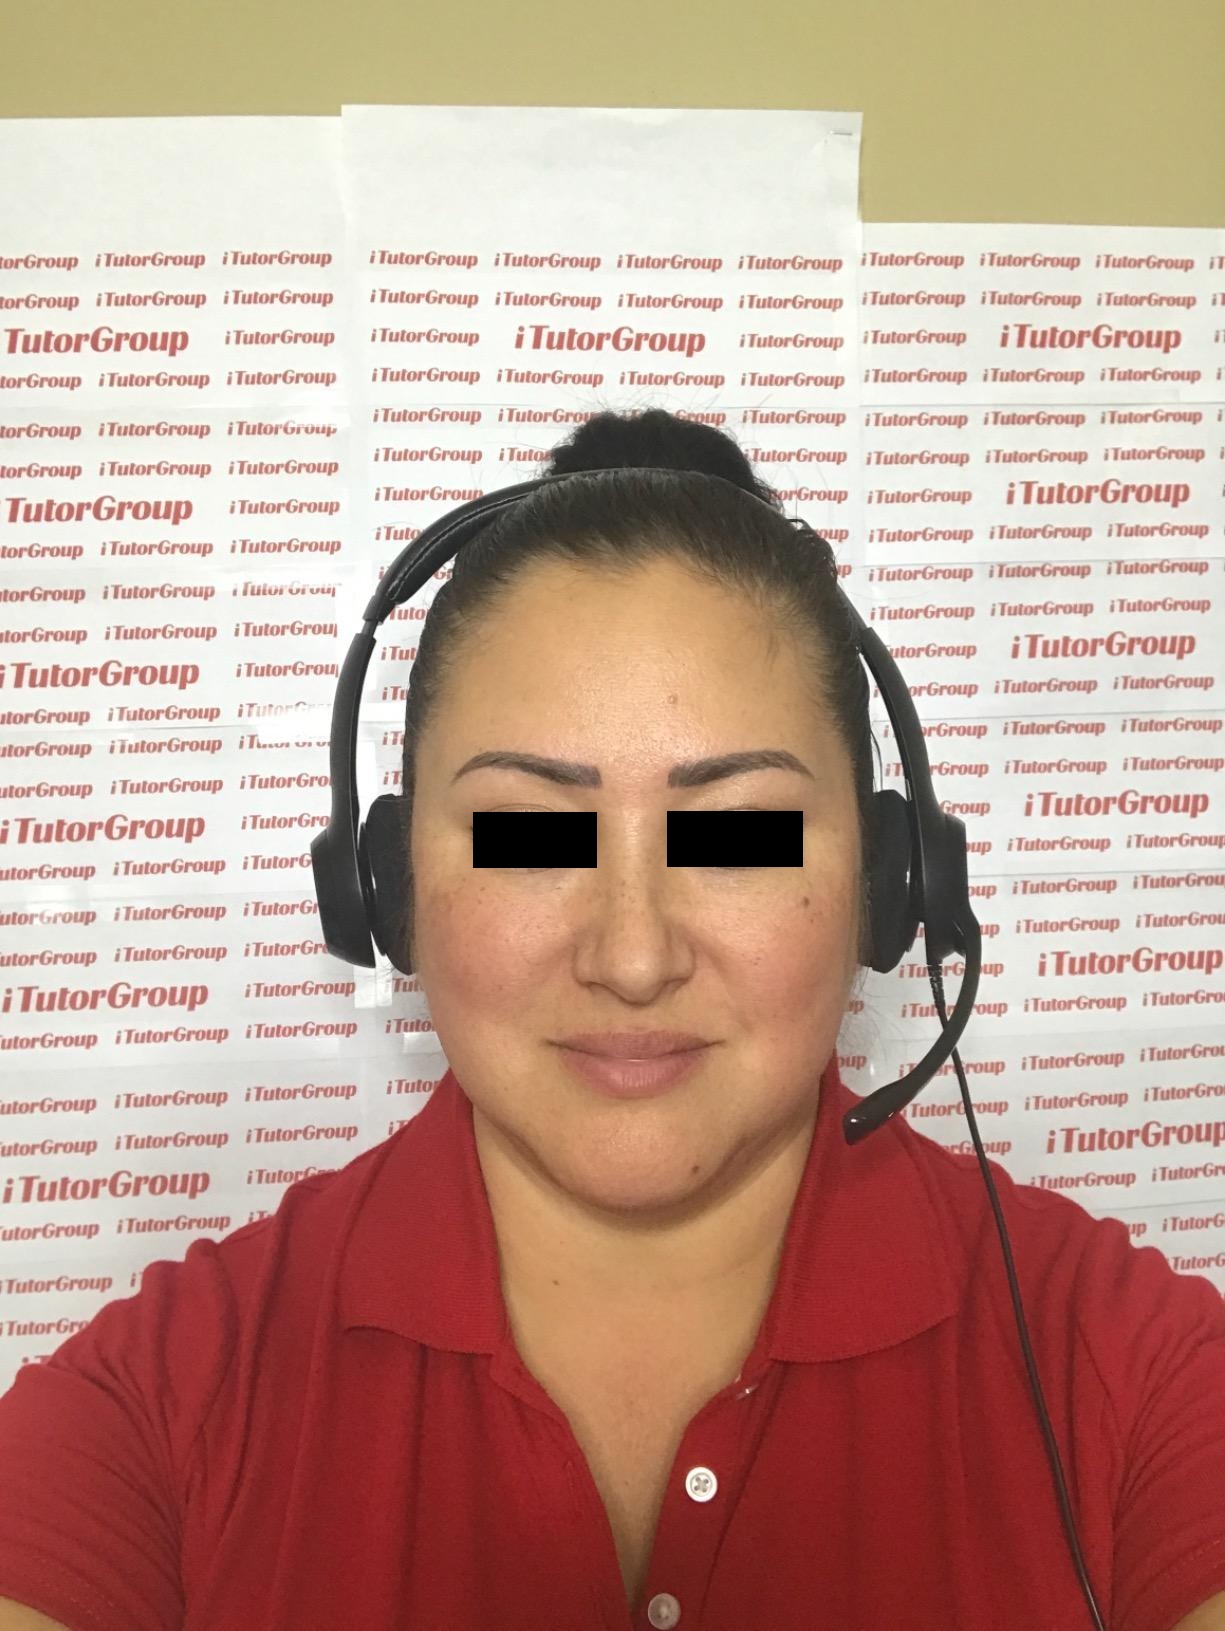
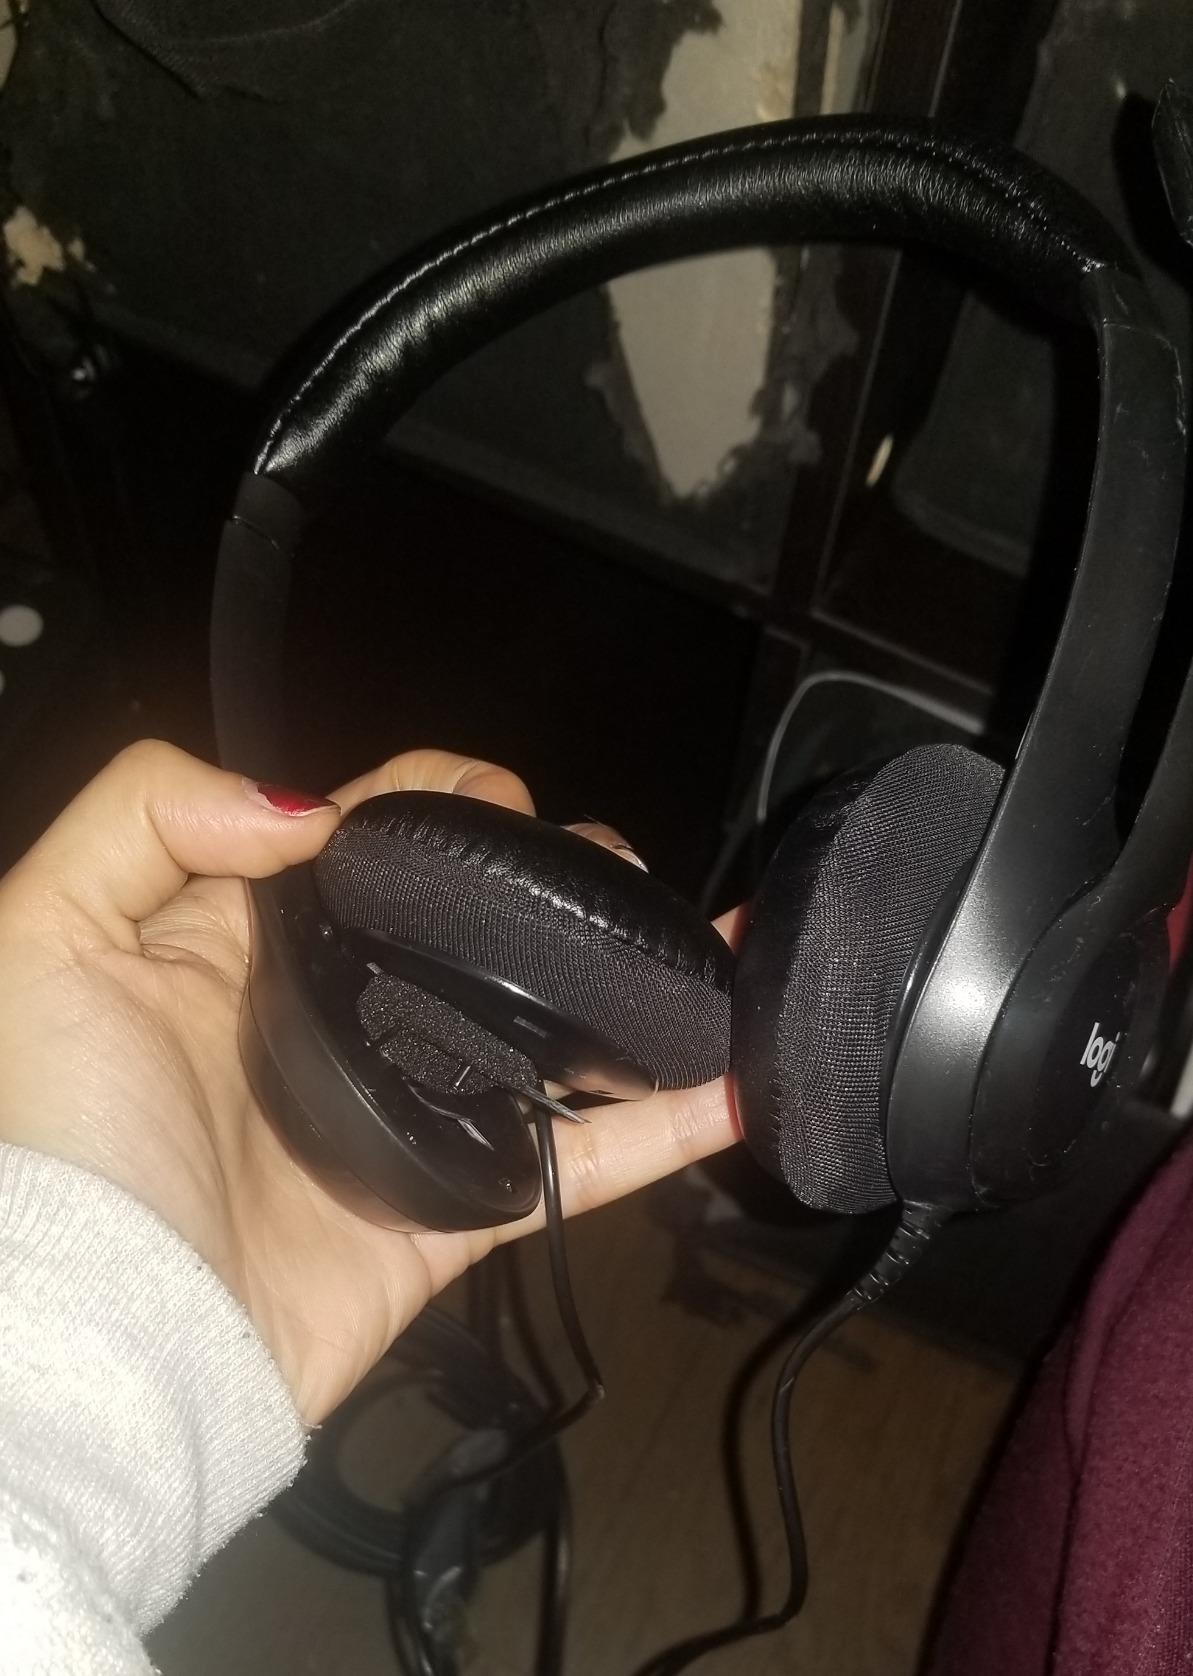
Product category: headphones
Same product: yes